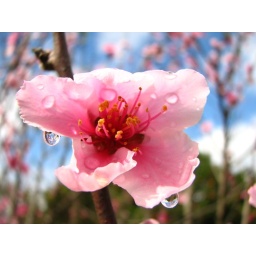
A pink flower captured in a macro shot after a light rain against a blue sky. No post process.